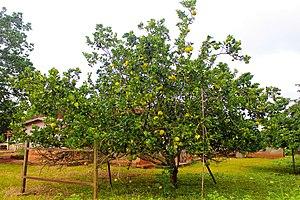
Fruits et légumes du village Ndanga Cameroun
Le Cameroun, en forme longue la république du Cameroun, est un pays d'Afrique centrale, situé entre le Nigéria au nord-nord-ouest, le Tchad au nord-nord-est, la République centrafricaine à l'est, la république du Congo au sud-est, le Gabon au sud, la Guinée équatoriale au sud-ouest et le golfe de Guinée au sud-ouest. Les langues officielles sont le français et l'anglais pour un pays qui compte une multitude de langues locales.